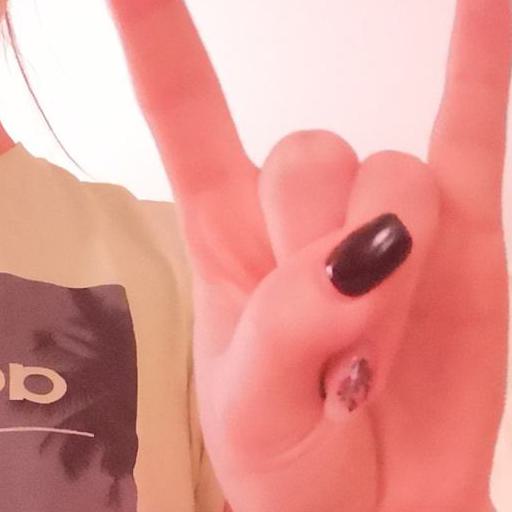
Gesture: rock